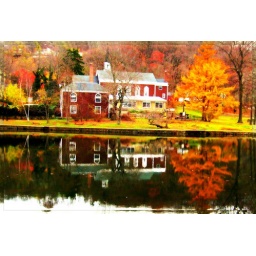
Library and trees reflect in duck pond.